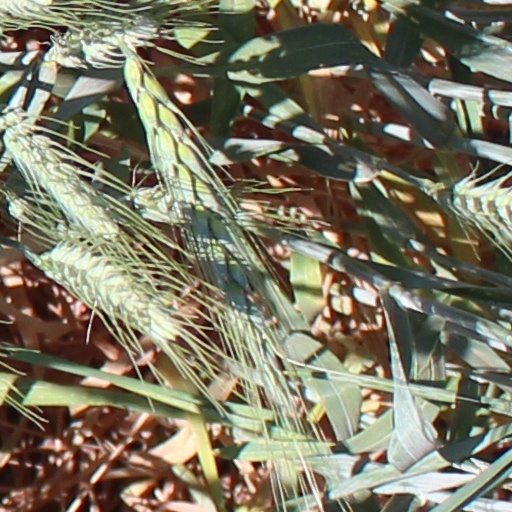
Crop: wheat